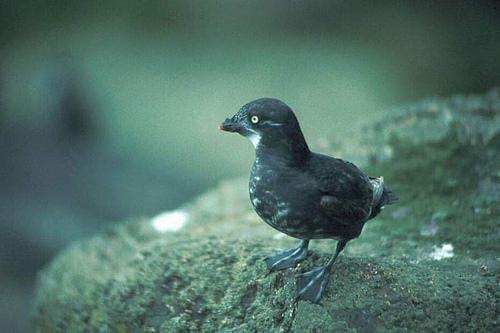
A photo of a least auklet